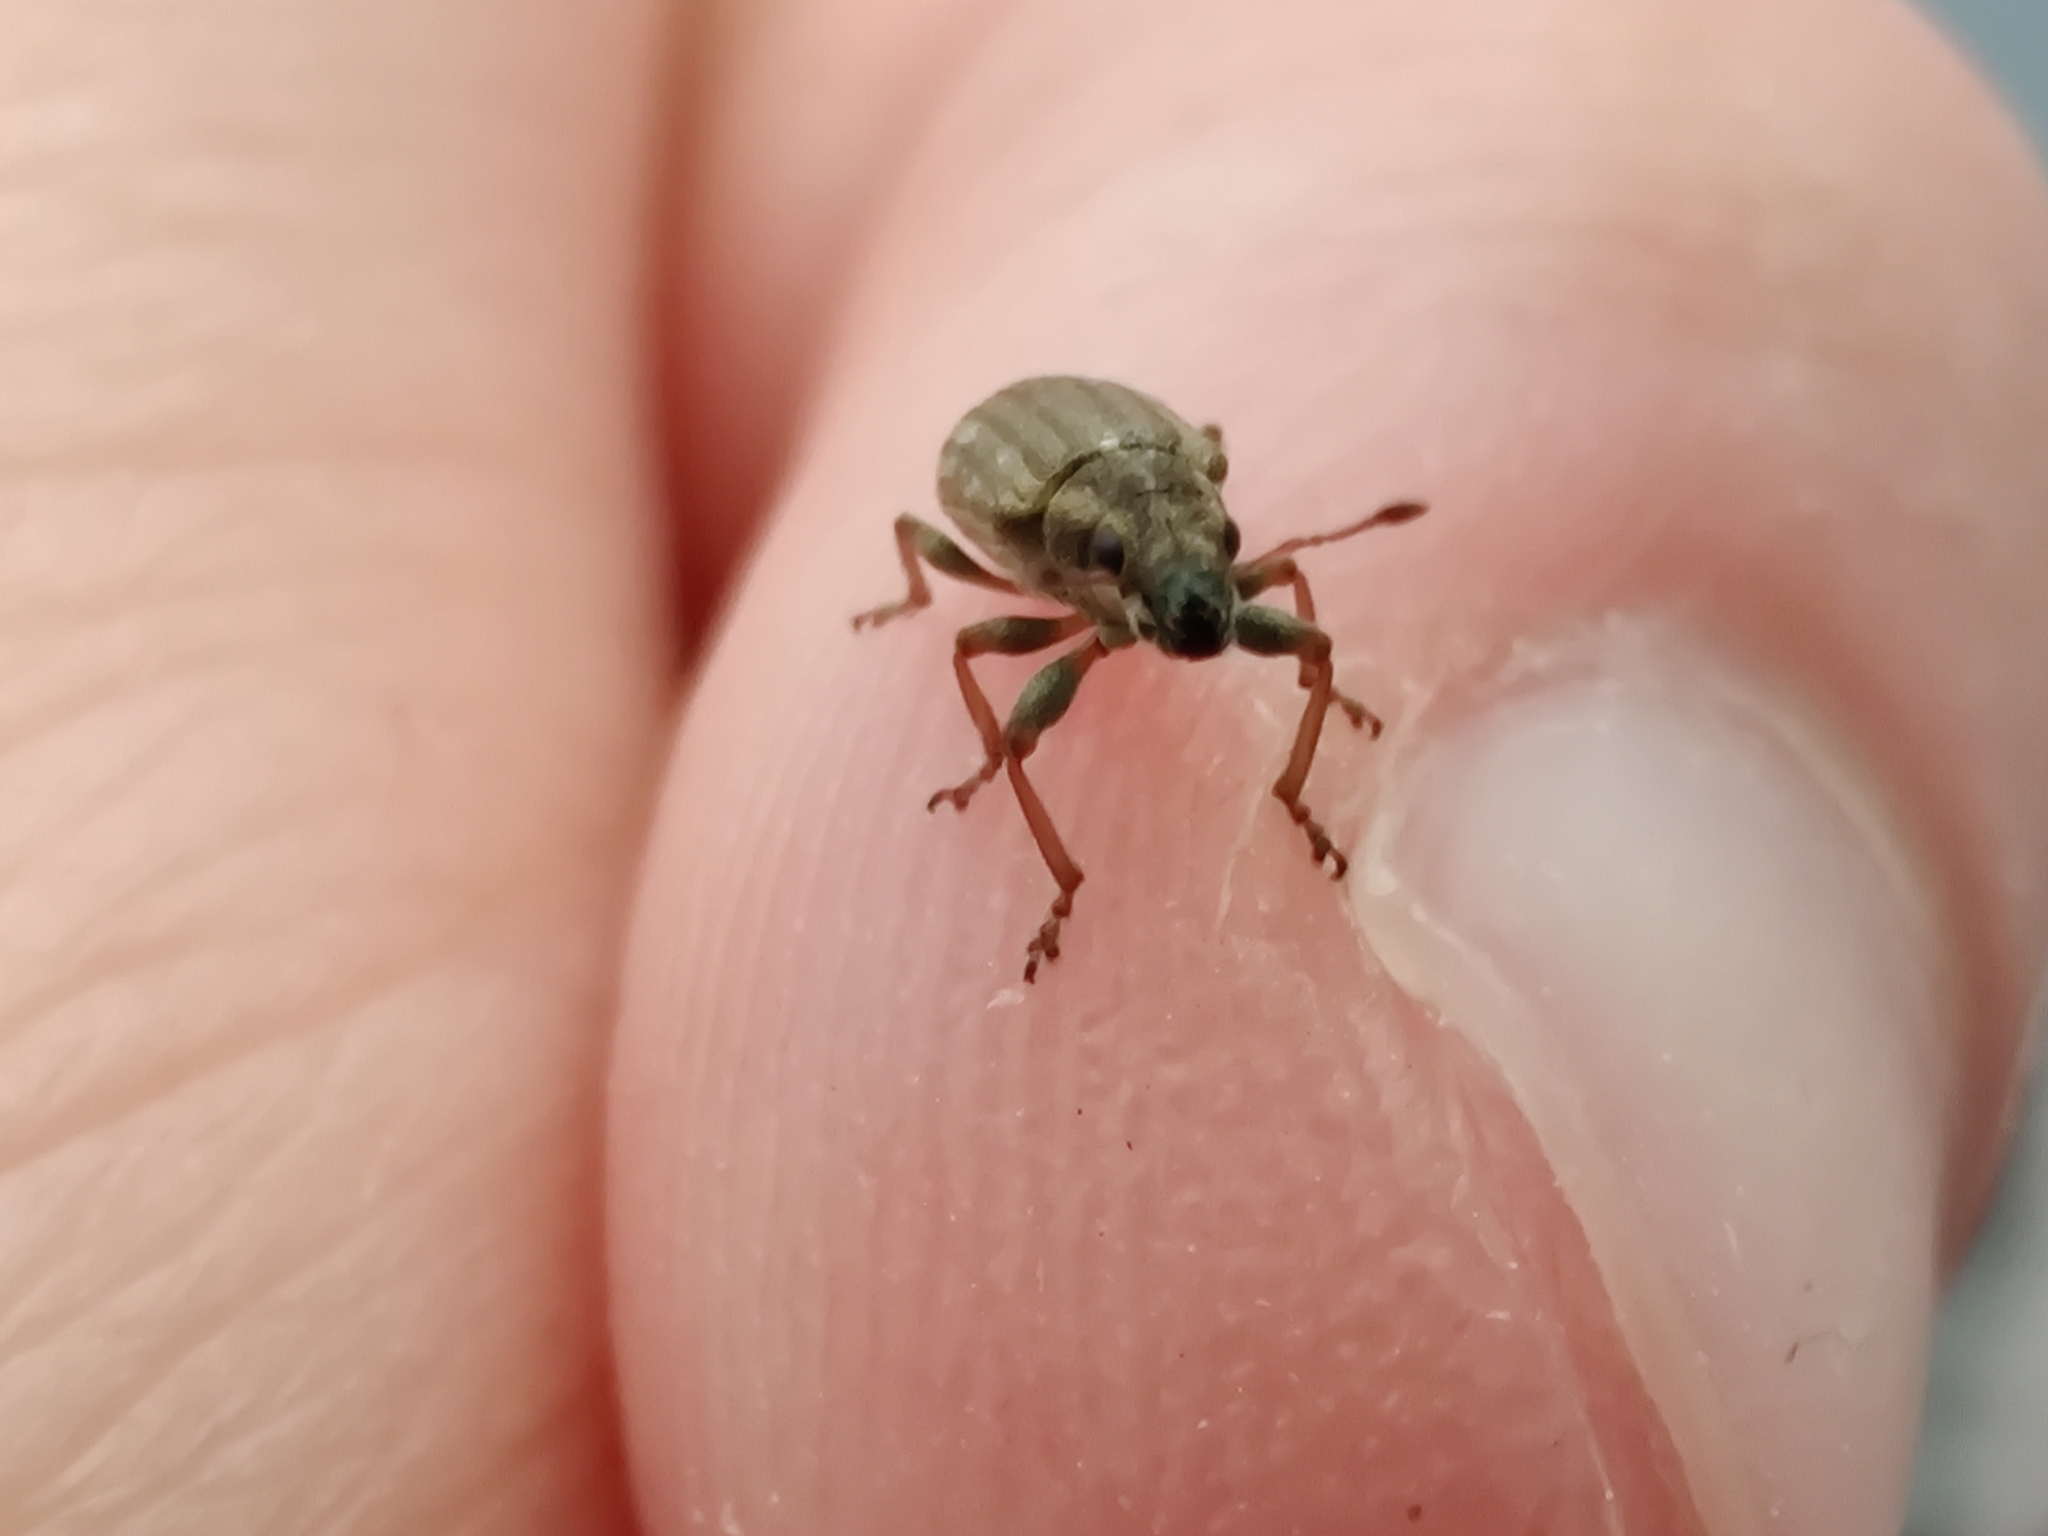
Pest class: pea_leaf_weevil